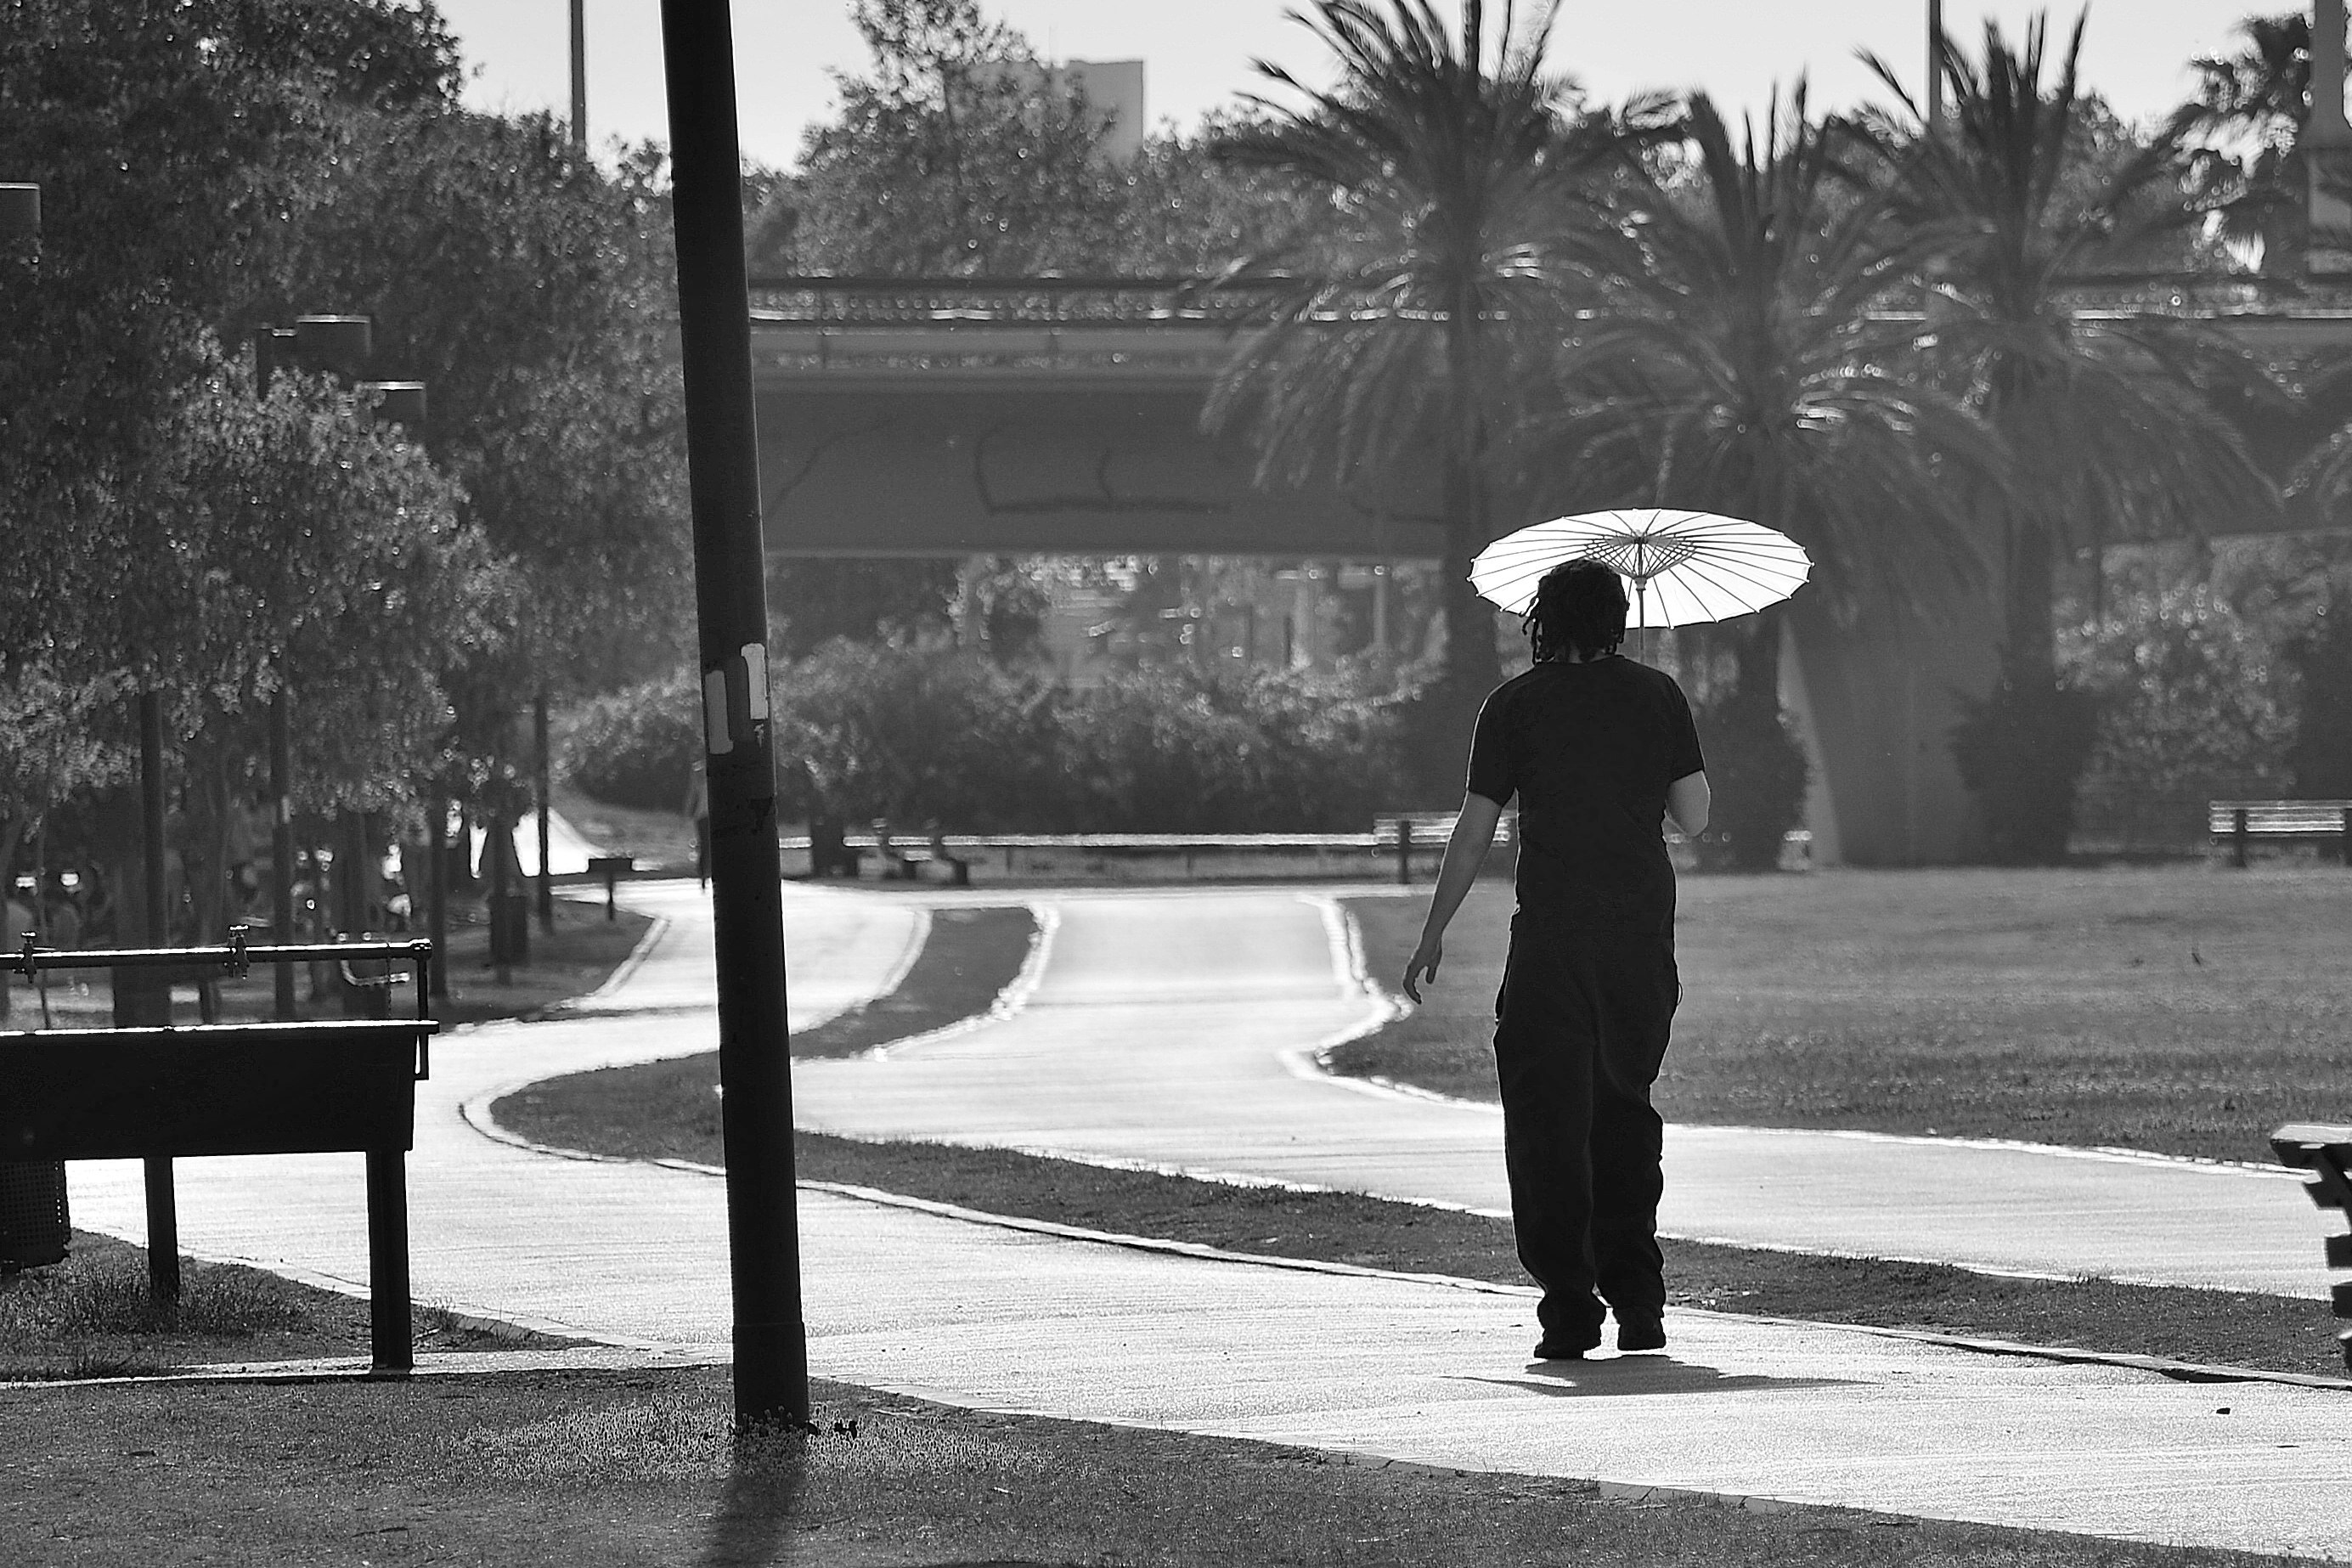
path, black and white, sunshine, road, white, street, photography, summer, walk, weather, nikon, black, monochrome, bw, blackandwhite, infrastructure, hot, photograph, image, d5100, shape, sunshade, ombrellone, monochrome photography, film noir, human positions